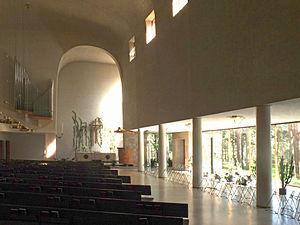
Le Cimetière de Turku est situé à Turku en Finlande.
Erik William Bryggman est l'un des tout premiers architectes fonctionnalistes de Finlande.
La Chapelle de la Résurrection est une église située dans le quartier de Vasaramäki à Turku en Finlande.